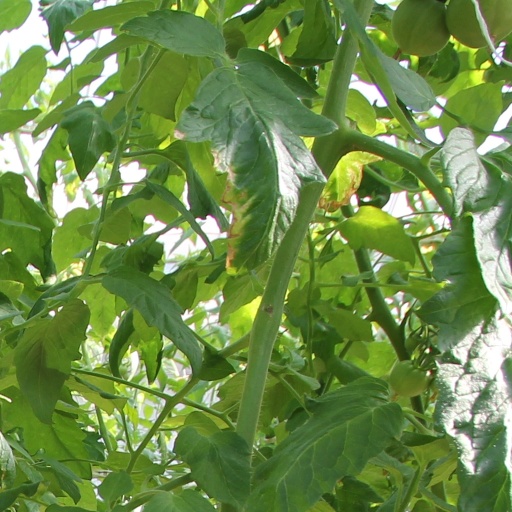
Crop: tomato